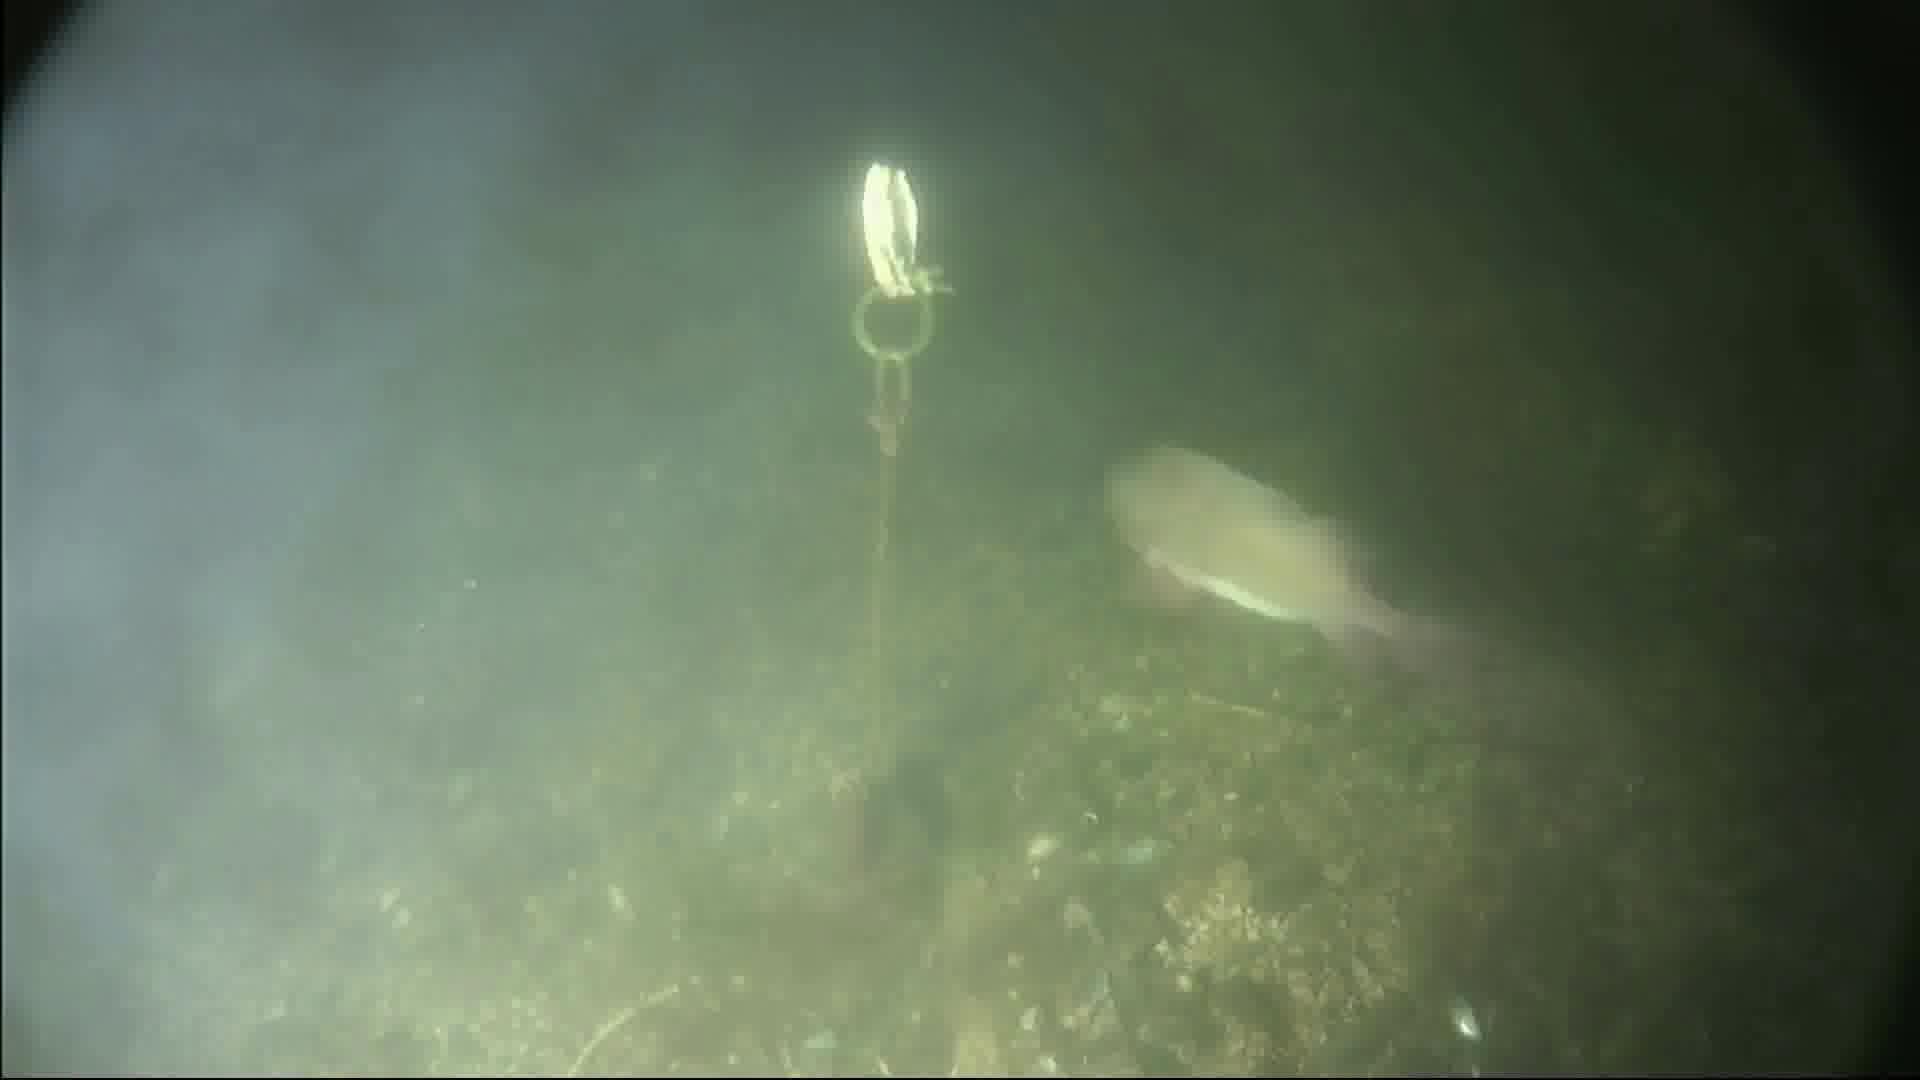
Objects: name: fish
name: crab